Inside Love (film)

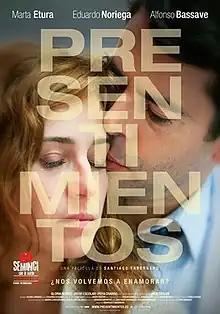
Theatrical release poster

Inside Love is a 2013 Spanish romantic thriller film directed by Santiago Tabernero from a screenplay by Tabernero and Eduardo Noriega, based on the novel "Presentimientos" by Clara Sánchez. It stars Marta Etura and Eduardo Noriega alongside Alfonso Bassave.